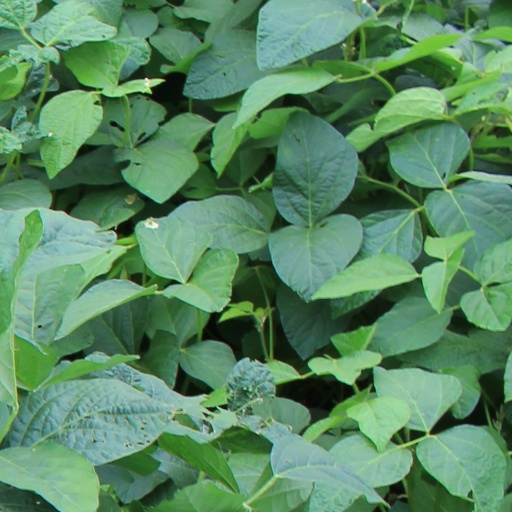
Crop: soybean